U2:UV Achtung Baby Live at Sphere

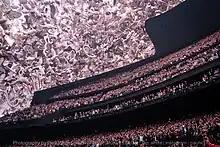
A view of the seating levels and wraparound LED screen of Sphere, as seen from the general admission area. The overhang of the second level obscures the view of the screen for some lower-level seats.

Clayton said that despite the band being presented with demos of Sphere's immersive capabilities ahead of time, the creative team had eight months of pre-production work to complete before they would even have access to the venue. Most demonstrations that were conducted at Sphere and Sphere Studios focused on high-resolution outdoor photography. Williams had an epiphany in February 2023 that very simple graphics could be effective even on a screen as vast as Sphere's because it does not have any corners to act as points of reference. He said: "when I started playing with very simple graphic things, I realized that your brain has no sense of where the visual plane is. And not only are there no corners, but we could introduce virtual corners and shapes of our own and your brain absolutely buys it". Consequently, he decided that he would leave the nature photography to Sphere's other opening feature, the Darren Aronofsky film "Postcard from Earth". Williams was further inspired to create visual illusions within the venue after acknowledging that U2 were confident enough to allow their audience to be temporarily engrossed by those illusions before the focus returned to the musical performance. Williams soon settled on a three-act structure to the show: a 21st century continuation of Zoo TV with overwhelming visuals; an acoustic segment to provide a break from them and focus on U2's performances; and a cinematic section that would turn attention to the outside world.